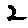
Label: 2